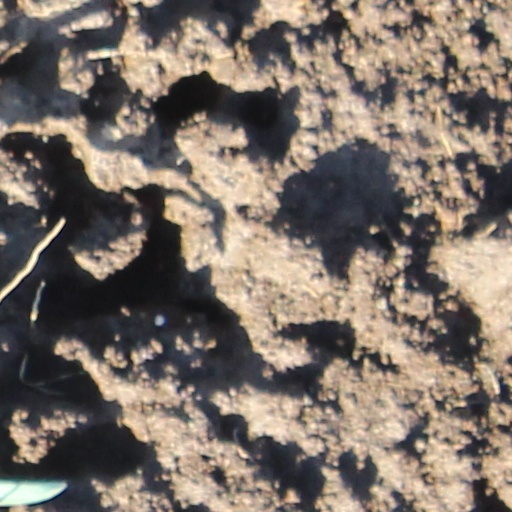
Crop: wheat